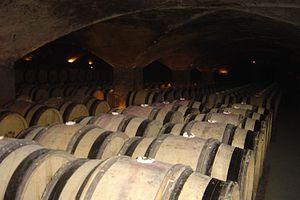
Cave de Bourgogne
Le vignoble de Bourgogne est un vignoble français situé en Bourgogne-Franche-Comté dans les départements de l'Yonne, de la Côte-d'Or et de Saône-et-Loire. Il s’étend sur 250 km de longueur du nord de Chablis au sud du Mâconnais.
Le gevrey-chambertin est un vin français d'appellation d'origine contrôlée produit sur une partie de la commune de Gevrey-Chambertin et de Brochon, en Côte-d'Or. Il s'agit d'un vin de Bourgogne, sur la côte de Nuits.